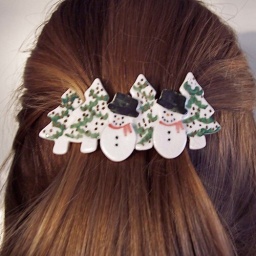
A pair of happy snowmen in white porcelain clay standing with snowy trees just right for the winter season.